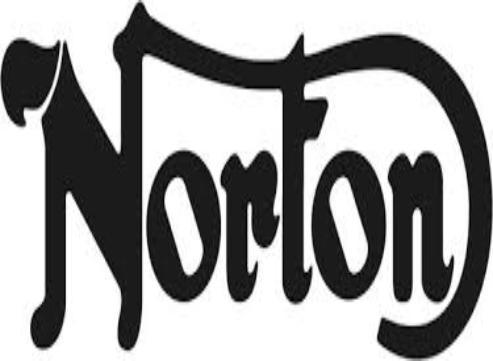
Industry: Necessities